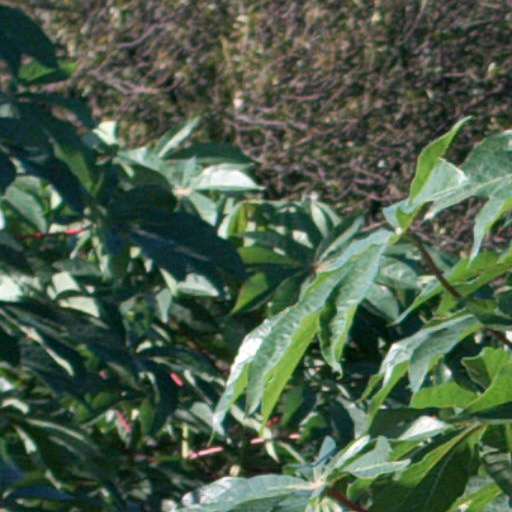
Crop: cassava